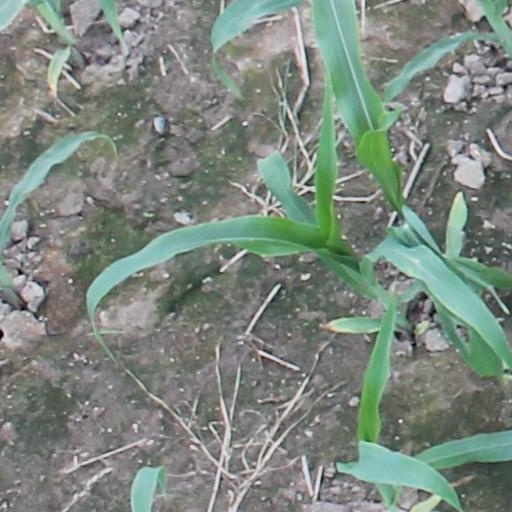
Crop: maize; corn